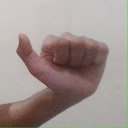
अक्षर: त